Jin–Song wars

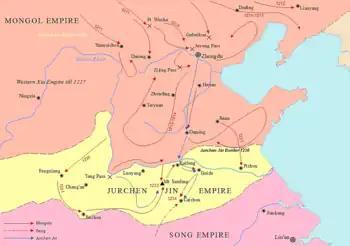
Mongol–Song conquest of Jurchen Jin

The Jin were weakened by the pressure of the rising Mongols to the north, a series of floods culminating in a Yellow River flood in 1194 that devastated Hebei and Shandong in northern China, and the droughts and swarming locusts that plagued the south near the Huai. The Song were informed of the Jurchen predicament by their ambassadors, who traveled twice a year to the Jin capital, and started provoking their northern neighbor. The hostilities were instigated by chancellor Han Tuozhou. The Song Emperor Ningzong (r. 1194–1224) took little interest in the war effort. Under Han Tuozhou's supervision, preparations for the war proceeded gradually and cautiously. The court venerated the irredentist hero Yue Fei and Han orchestrated the publishing of historical records that justified war with the Jin. From 1204 onwards, Chinese armed groups raided Jurchen settlements. Han Tuozhou was designated the head of national security in 1205. The Song funded insurgents in the north that professed loyalist sympathies. These early clashes continued to escalate, partly abetted by revanchist Song officials, and war against the Jin was officially declared on June 14, 1206. The document that announced the war claimed the Jin lost the Mandate of Heaven, a sign that they were unfit to rule, and called for an insurrection of Han Chinese against the Jin state.